Cleisthenes

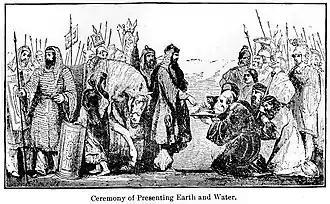
According to Herodotus, the Athenians made the gift of "Earth and Water to the Persians in 507 BC, at the time Cleisthenes was leading Athenian politics.

After this victory, Cleisthenes began to reform the government of Athens. In order to forestall strife between the traditional clans, which had led to the tyranny in the first place, he changed the political organization from the four traditional tribes, which were based on family relations, and which formed the basis of the upper-class Athenian political power network, into ten tribes according to their area of residence (their "deme"), which would form the basis of a new democratic power structure. It is thought that there may have been 139 demes (though this is still a matter of debate), each organized into three groups called "trittyes" ("thirds"), with ten "demes" divided among three regions in each trittyes (a city region, "asty"; a coastal region, "paralia"; and an inland region, "mesogeia"). D.M Lewis argues that Cleisthenes established the "deme" system in order to balance the central unifying force that a tyranny has with the democratic concept of having the people (instead of a single person) at the peak of political power. Another by-product of the "deme" system was that it split up and weakened his political adversaries. Cleisthenes also abolished patronymics in favour of "demonymics" (a name given according to the "deme" to which one belongs), thus increasing Athenians' sense of belonging to a "deme". This and the other aforementioned reforms had an additional effect in that they worked to include (wealthy, male) foreign citizens in Athenian society.